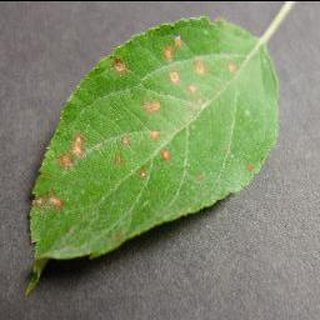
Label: apple_cedar_apple_rust